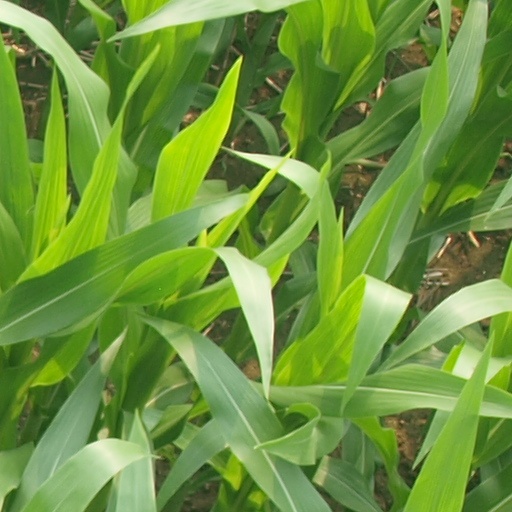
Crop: maize; corn